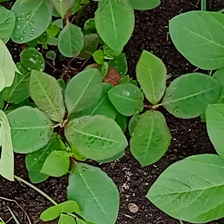
Weed species: Moti_dudhi(Euphorbia_geneculata_L)